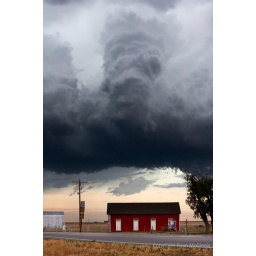
A dark, omnious cloud hovers over a red building in rural Kansas, USA, June 10, 2009.